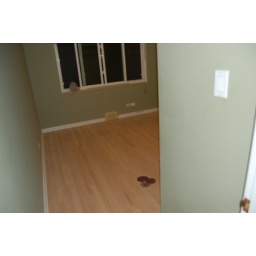
Sanded floor in office